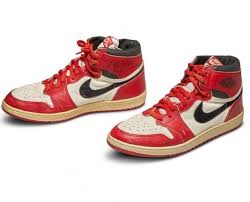
Waste category: shoes